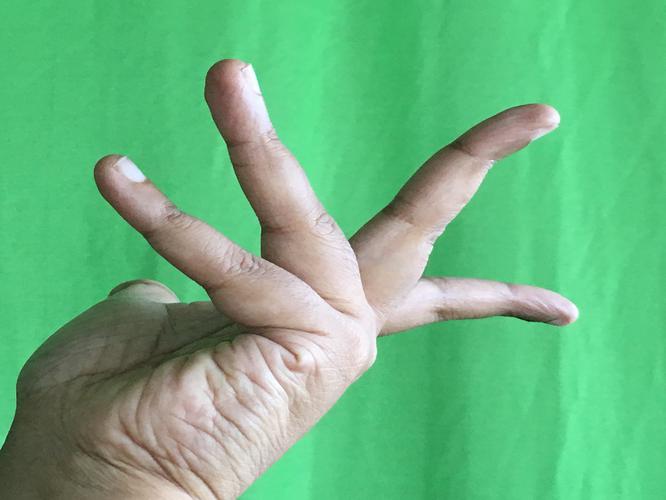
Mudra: Alapadmam
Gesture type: single_hand